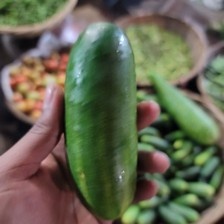
Label: cucumber